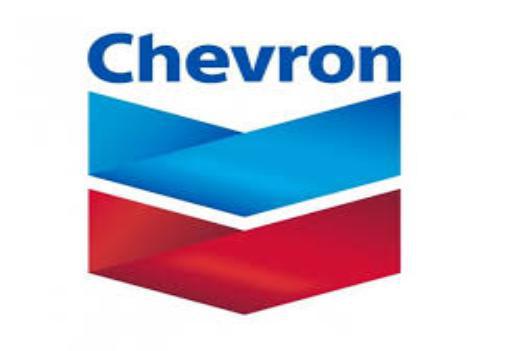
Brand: Chevron
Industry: Transportation